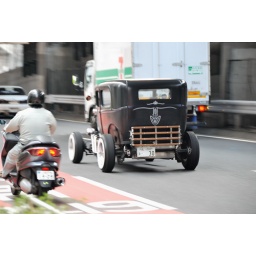
I have never seen a car without fenders over the wheels running on a public road, except this one.